Oriel College Boat Club

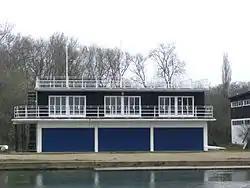
Boathouse shared with Lincoln and The Queen's

Oriel College Boat Club (OCBC) is the rowing club of Oriel College, Oxford. Rowing at Oriel is carried out from the college's own boathouse across Christ Church Meadow, on Boat House Island.